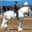
Label: horse